Geoff Walsham

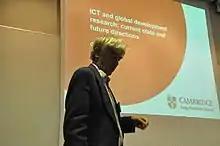
Geoff Walsham.

Geoff Walsham (born 10 June 1946 in Manchester) is an English scholar in the Social Study of Information Systems. He has done much to establish the value and legitimacy of interpretive research in the field of Information Systems, particularly through his book "Interpreting Information Systems in Organizations" (Wiley, 1993). He has also written extensively about IT in developing countries, including the book "Making a World of Difference: IT in a Global Context" (Wiley, 2001).